Wesleyan Methodist Magazine

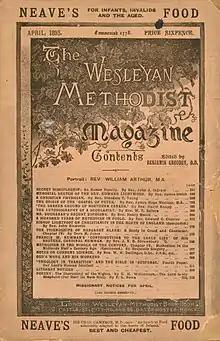
1893 issue of the "Wesleyan Methodist Magazine", edited at the time by Benjamin Gregory

The Wesleyan Methodist Magazine was a monthly Methodist magazine published between 1778 and 1969. Founded by John Wesley as the Arminian Magazine, it was retitled the Methodist Magazine in 1798 and as the Wesleyan Methodist Magazine in 1822. The co-writer with Wesley (from 1775 to 1789) was Thomas Olivers.